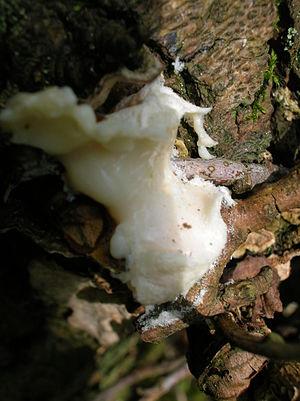
La gelée stellaire est une substance gélatineuse que l'on trouve parfois sur de l'herbe ou même sur les branches des arbres.